The Mark of Zorro (1940 film)

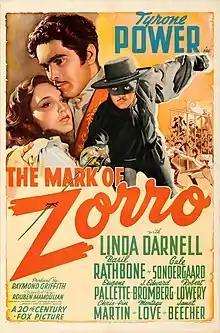
Theatrical release poster

The Mark of Zorro is a 1940 American black-and-white swashbuckling film released by 20th Century-Fox, directed by Rouben Mamoulian, produced by Darryl F. Zanuck, and starring Tyrone Power, Linda Darnell, and Basil Rathbone.